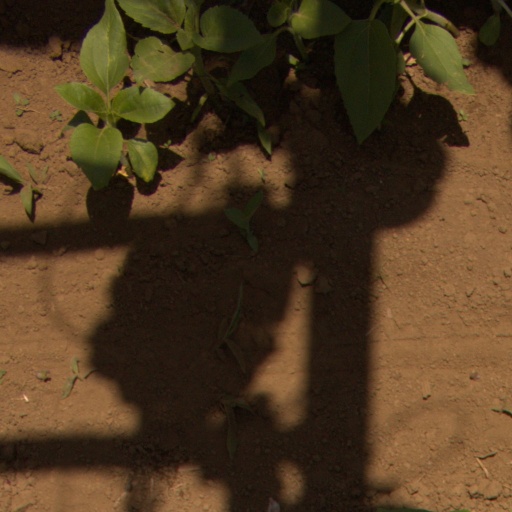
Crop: Jerusalem artichoke